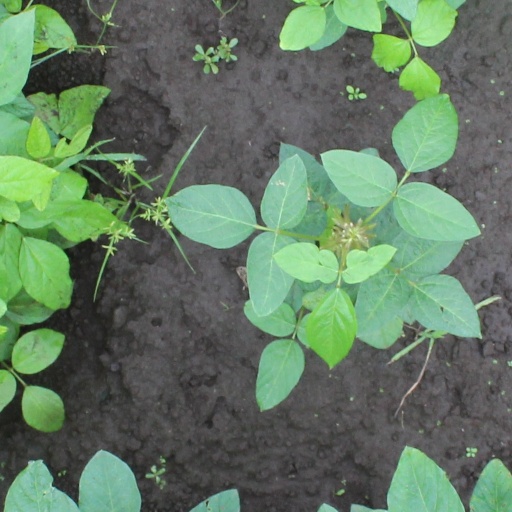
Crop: soybean